2020 MBC Entertainment Awards

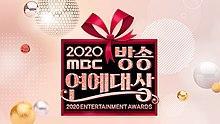
Title card

The 2020 MBC Entertainment Awards, presented by Munhwa Broadcasting Corporation (MBC), took place on December 29, 2020, at the MBC Public Hall in Sangam-dong, Mapo-gu, Seoul. The ceremony was hosted by Jun Hyun-moo, Jang Do-yeon and, Ahn Bo-hyun. It was broadcast on December 29, 2020, at 20.45 KST.